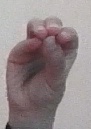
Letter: ha